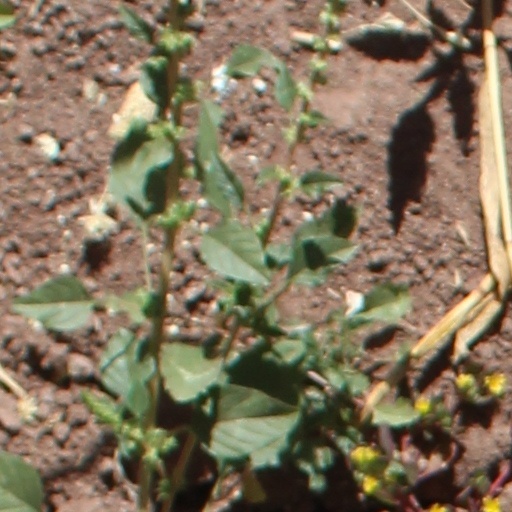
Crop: wheat